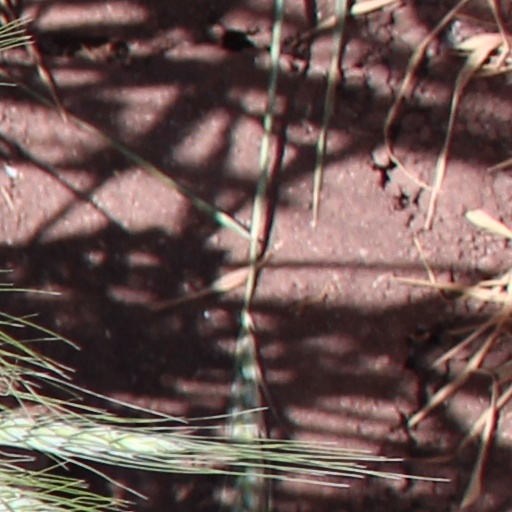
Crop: wheat